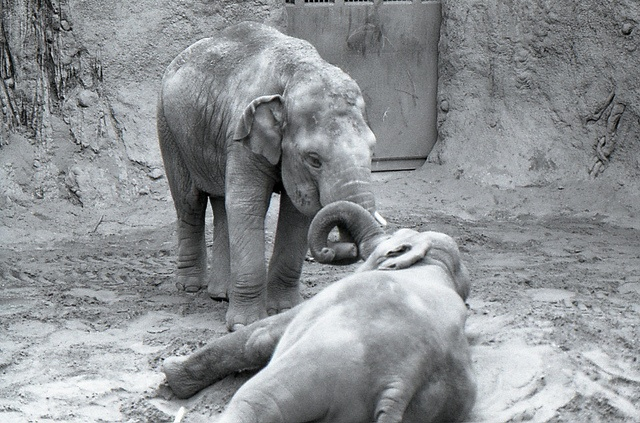
One elephant lying on the ground playing with a standing elephant.
Two elephants in the zoo, one laying in the mud.
A couple of animals that are hanging out together.
Two elephants interacting in an enclosure made of grey mud.
Two elephants, one standing and one laying down, are interacting in a zoo.